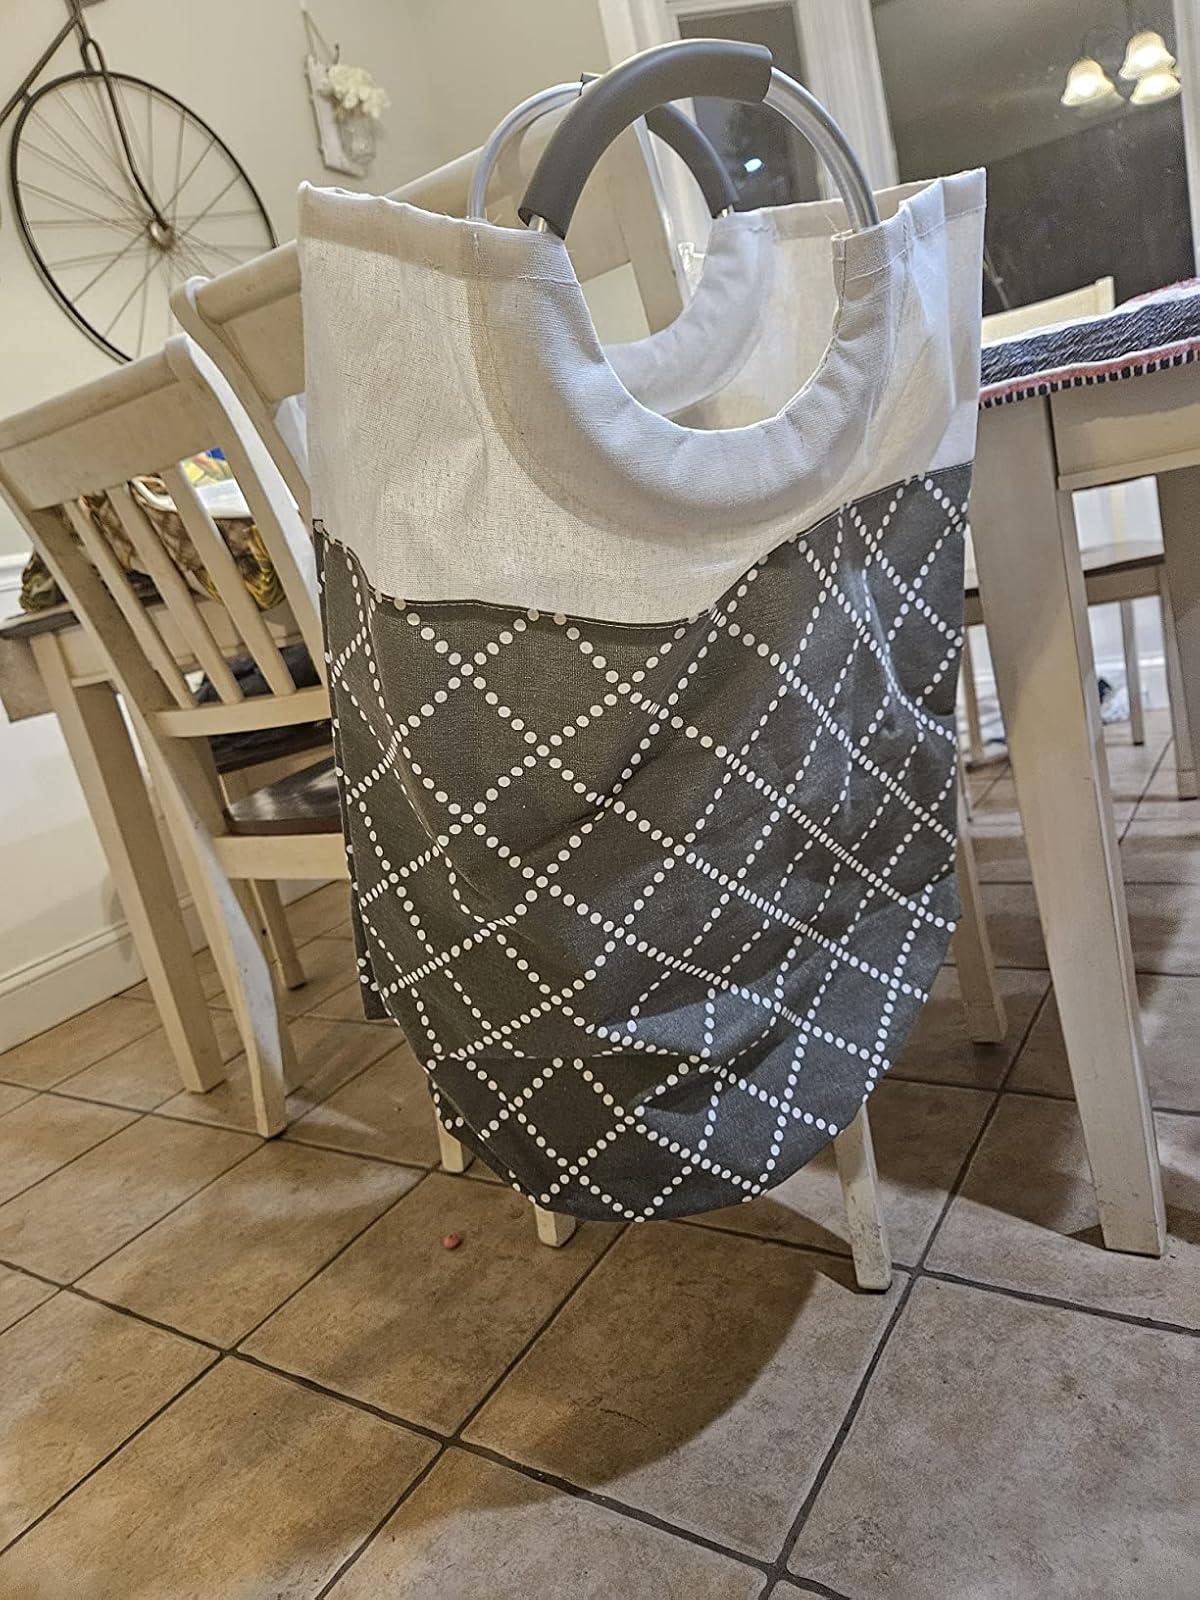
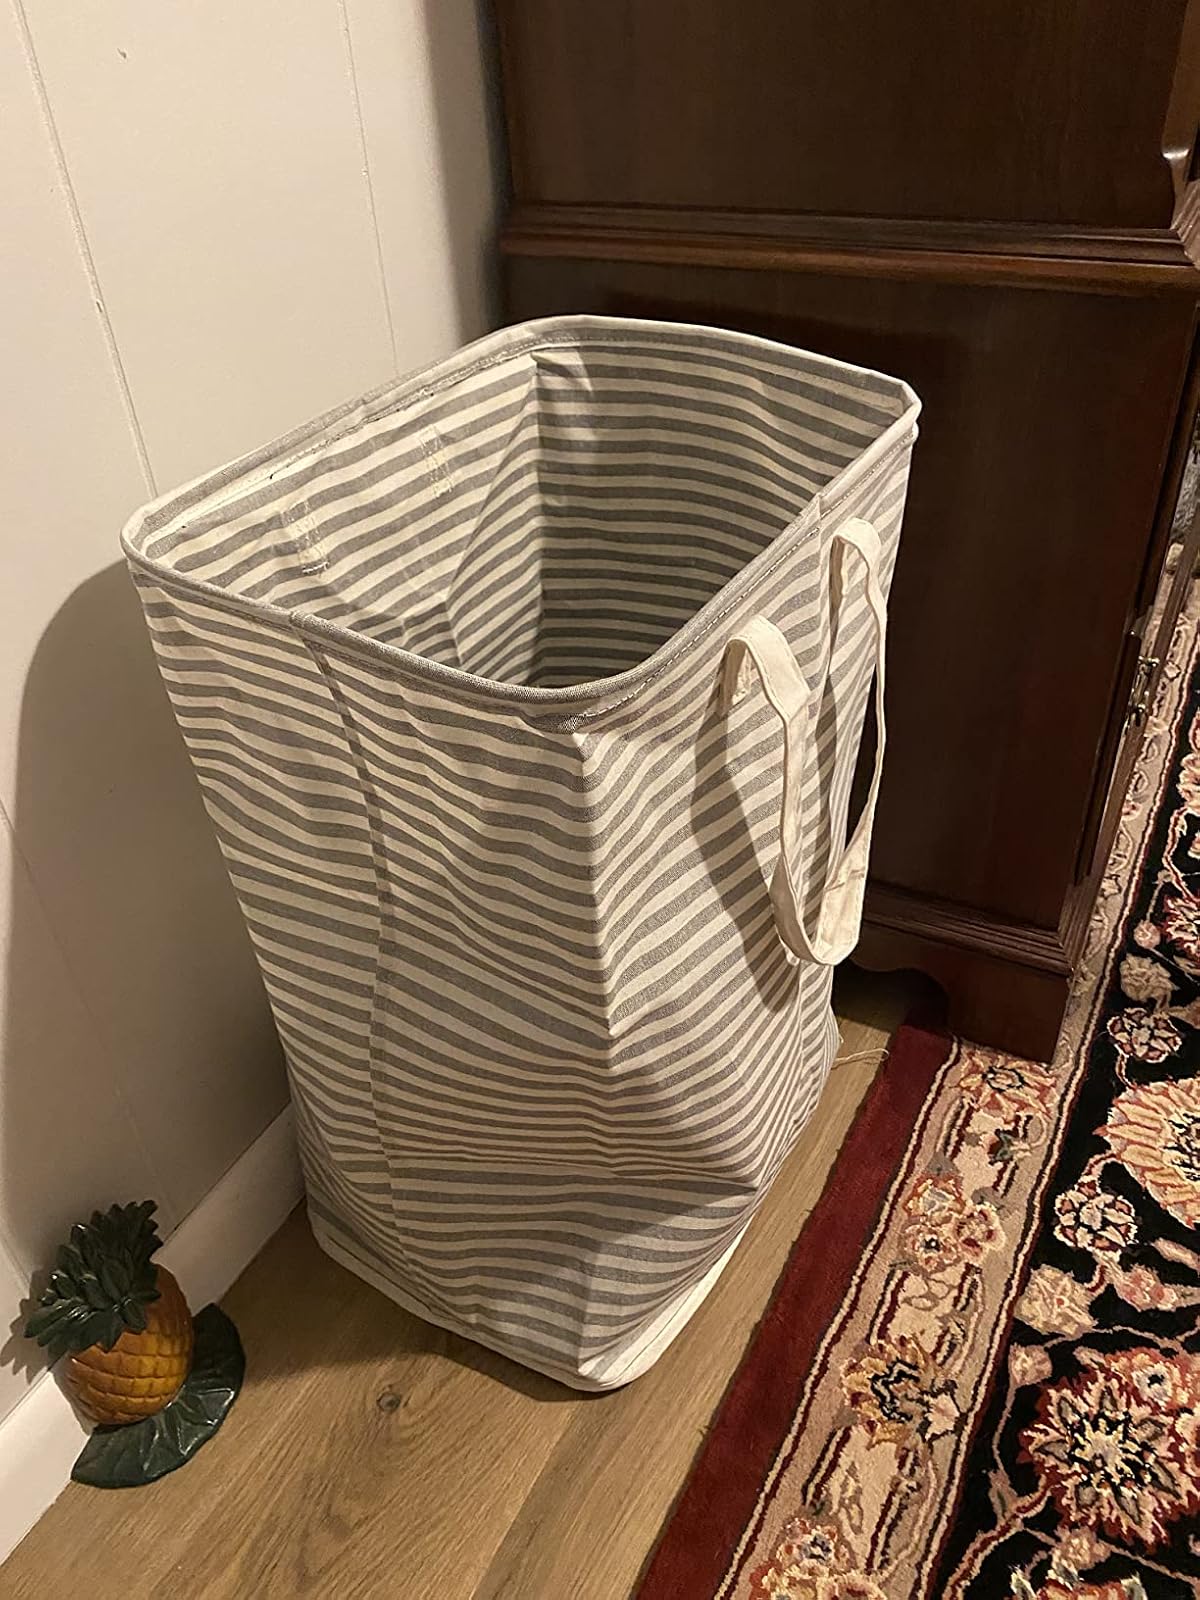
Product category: items_hamper
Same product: no